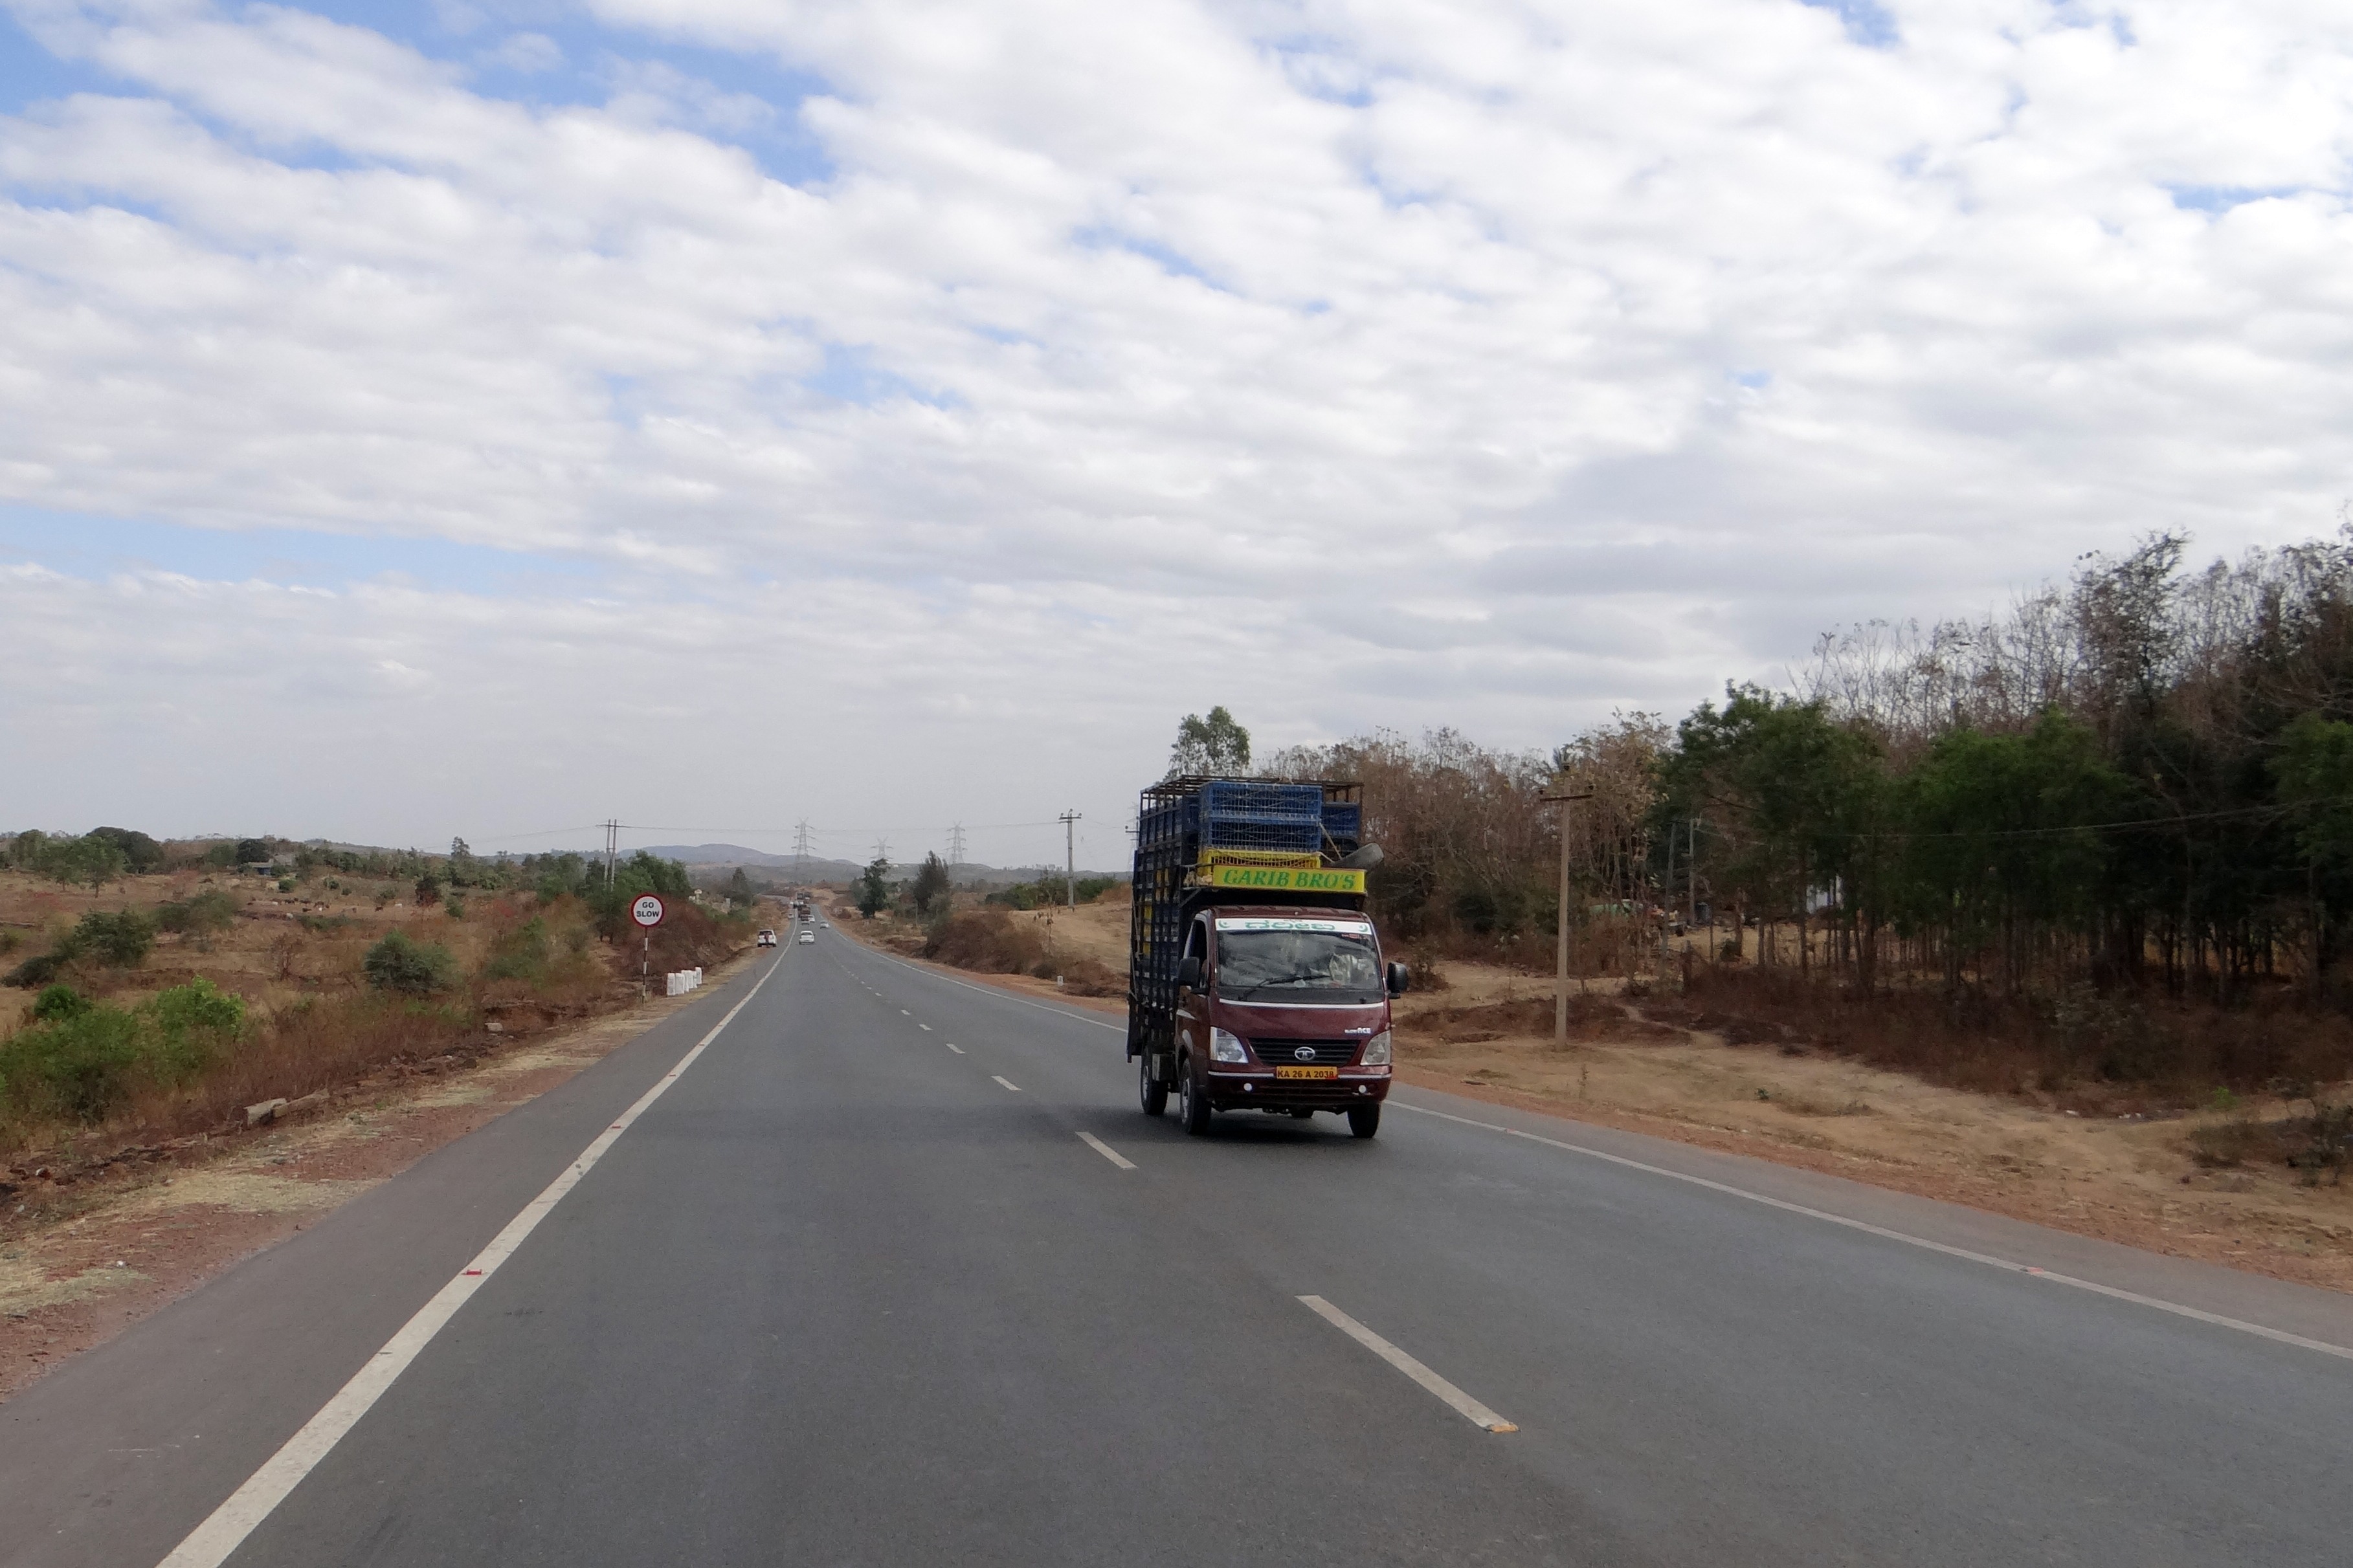
road, highway, driving, asphalt, truck, lane, dharwad, shoulder, road trip, lorry, infrastructure, india, road surface, residential area, nonbuilding structure, controlled access highway, nh 4, goods carrier